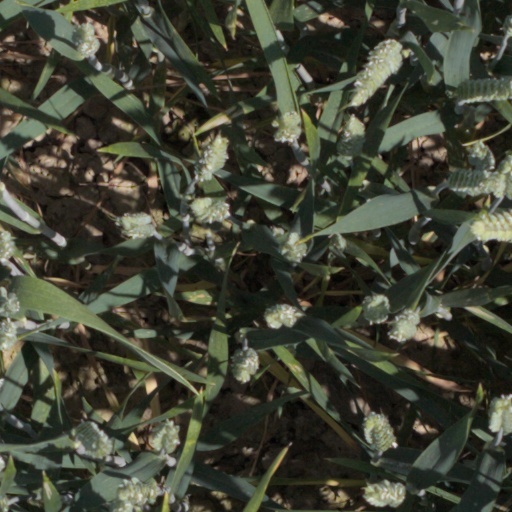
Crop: wheat